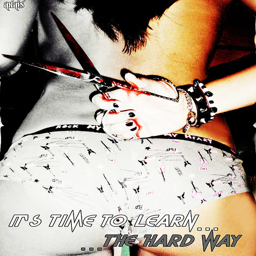
A pair of scissors are being held behind someone's back
A person holding scissors near a lady in her underwear.
Modern art display with message used in advertising format.
a girl in her underwear holding a pair of scissors behind her back.
A woman is holding bloody scissors behind her back.